Tokyo bid for the 2020 Summer Olympics

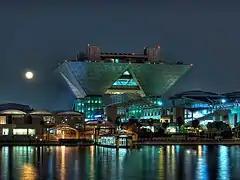
The Tokyo Big Sight exhibition center would be used as the International Broadcast Center

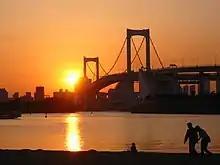
View of the Rainbow Bridge from Odaiba Marine Park

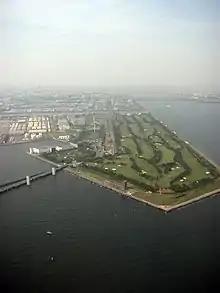
The Wakasu Golf Links and Wakasu Olympic Marina is where Golf and Sailing would be held

It was confirmed in February 2012 that the National Olympic Stadium in Tokyo would receive a $1 billion upgrade and full-scale reconstruction for the 2019 Rugby World Cup as well as the 2020 Olympics. As a result, a design competition for the new stadium was launched. In November 2012 the Japan Sport Council announced that out of 46 finalists, Zaha Hadid Architects was awarded the design for the new stadium. Plans include dismantling the original stadium, and expanding the capacity from 50,000 to a modern Olympic capacity of about 80,000.